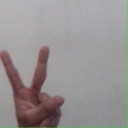
अक्षर: क